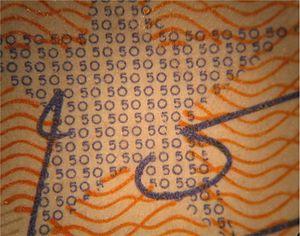
Le billet de 50 euros est le quatrième billet en euros par ordre croissant de valeur. Mis en circulation en 2002, il est utilisé par plus de 340 millions de personnes dans les 22 pays dont l'euro est la monnaie unique, 20 pays l'ayant adopté officiellement.